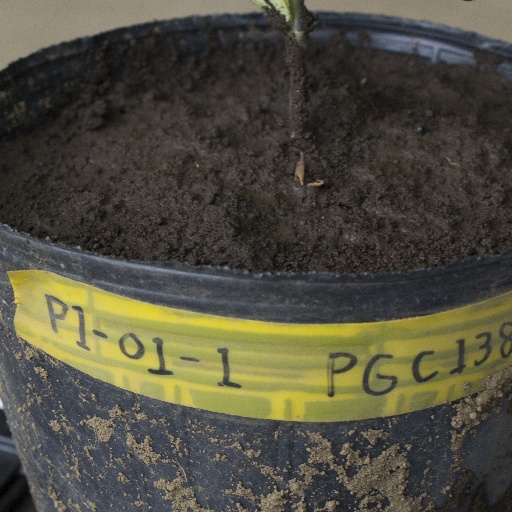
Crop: soybean